Houston Museum District

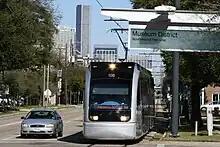
Museum District Red Line southbound station

The Houston Museum District is an association of 21 museums, cultural centers and community organizations located in Houston, Texas, dedicated to promoting art, science, history, and culture.